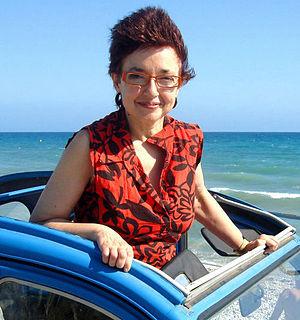
Cèlia Sànchez-Mústich, née à Barcelone le 9 décembre 1954, est une poétesse et écrivaine espagnole en langue catalane.